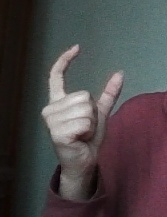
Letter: nun